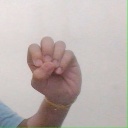
अक्षर: उ